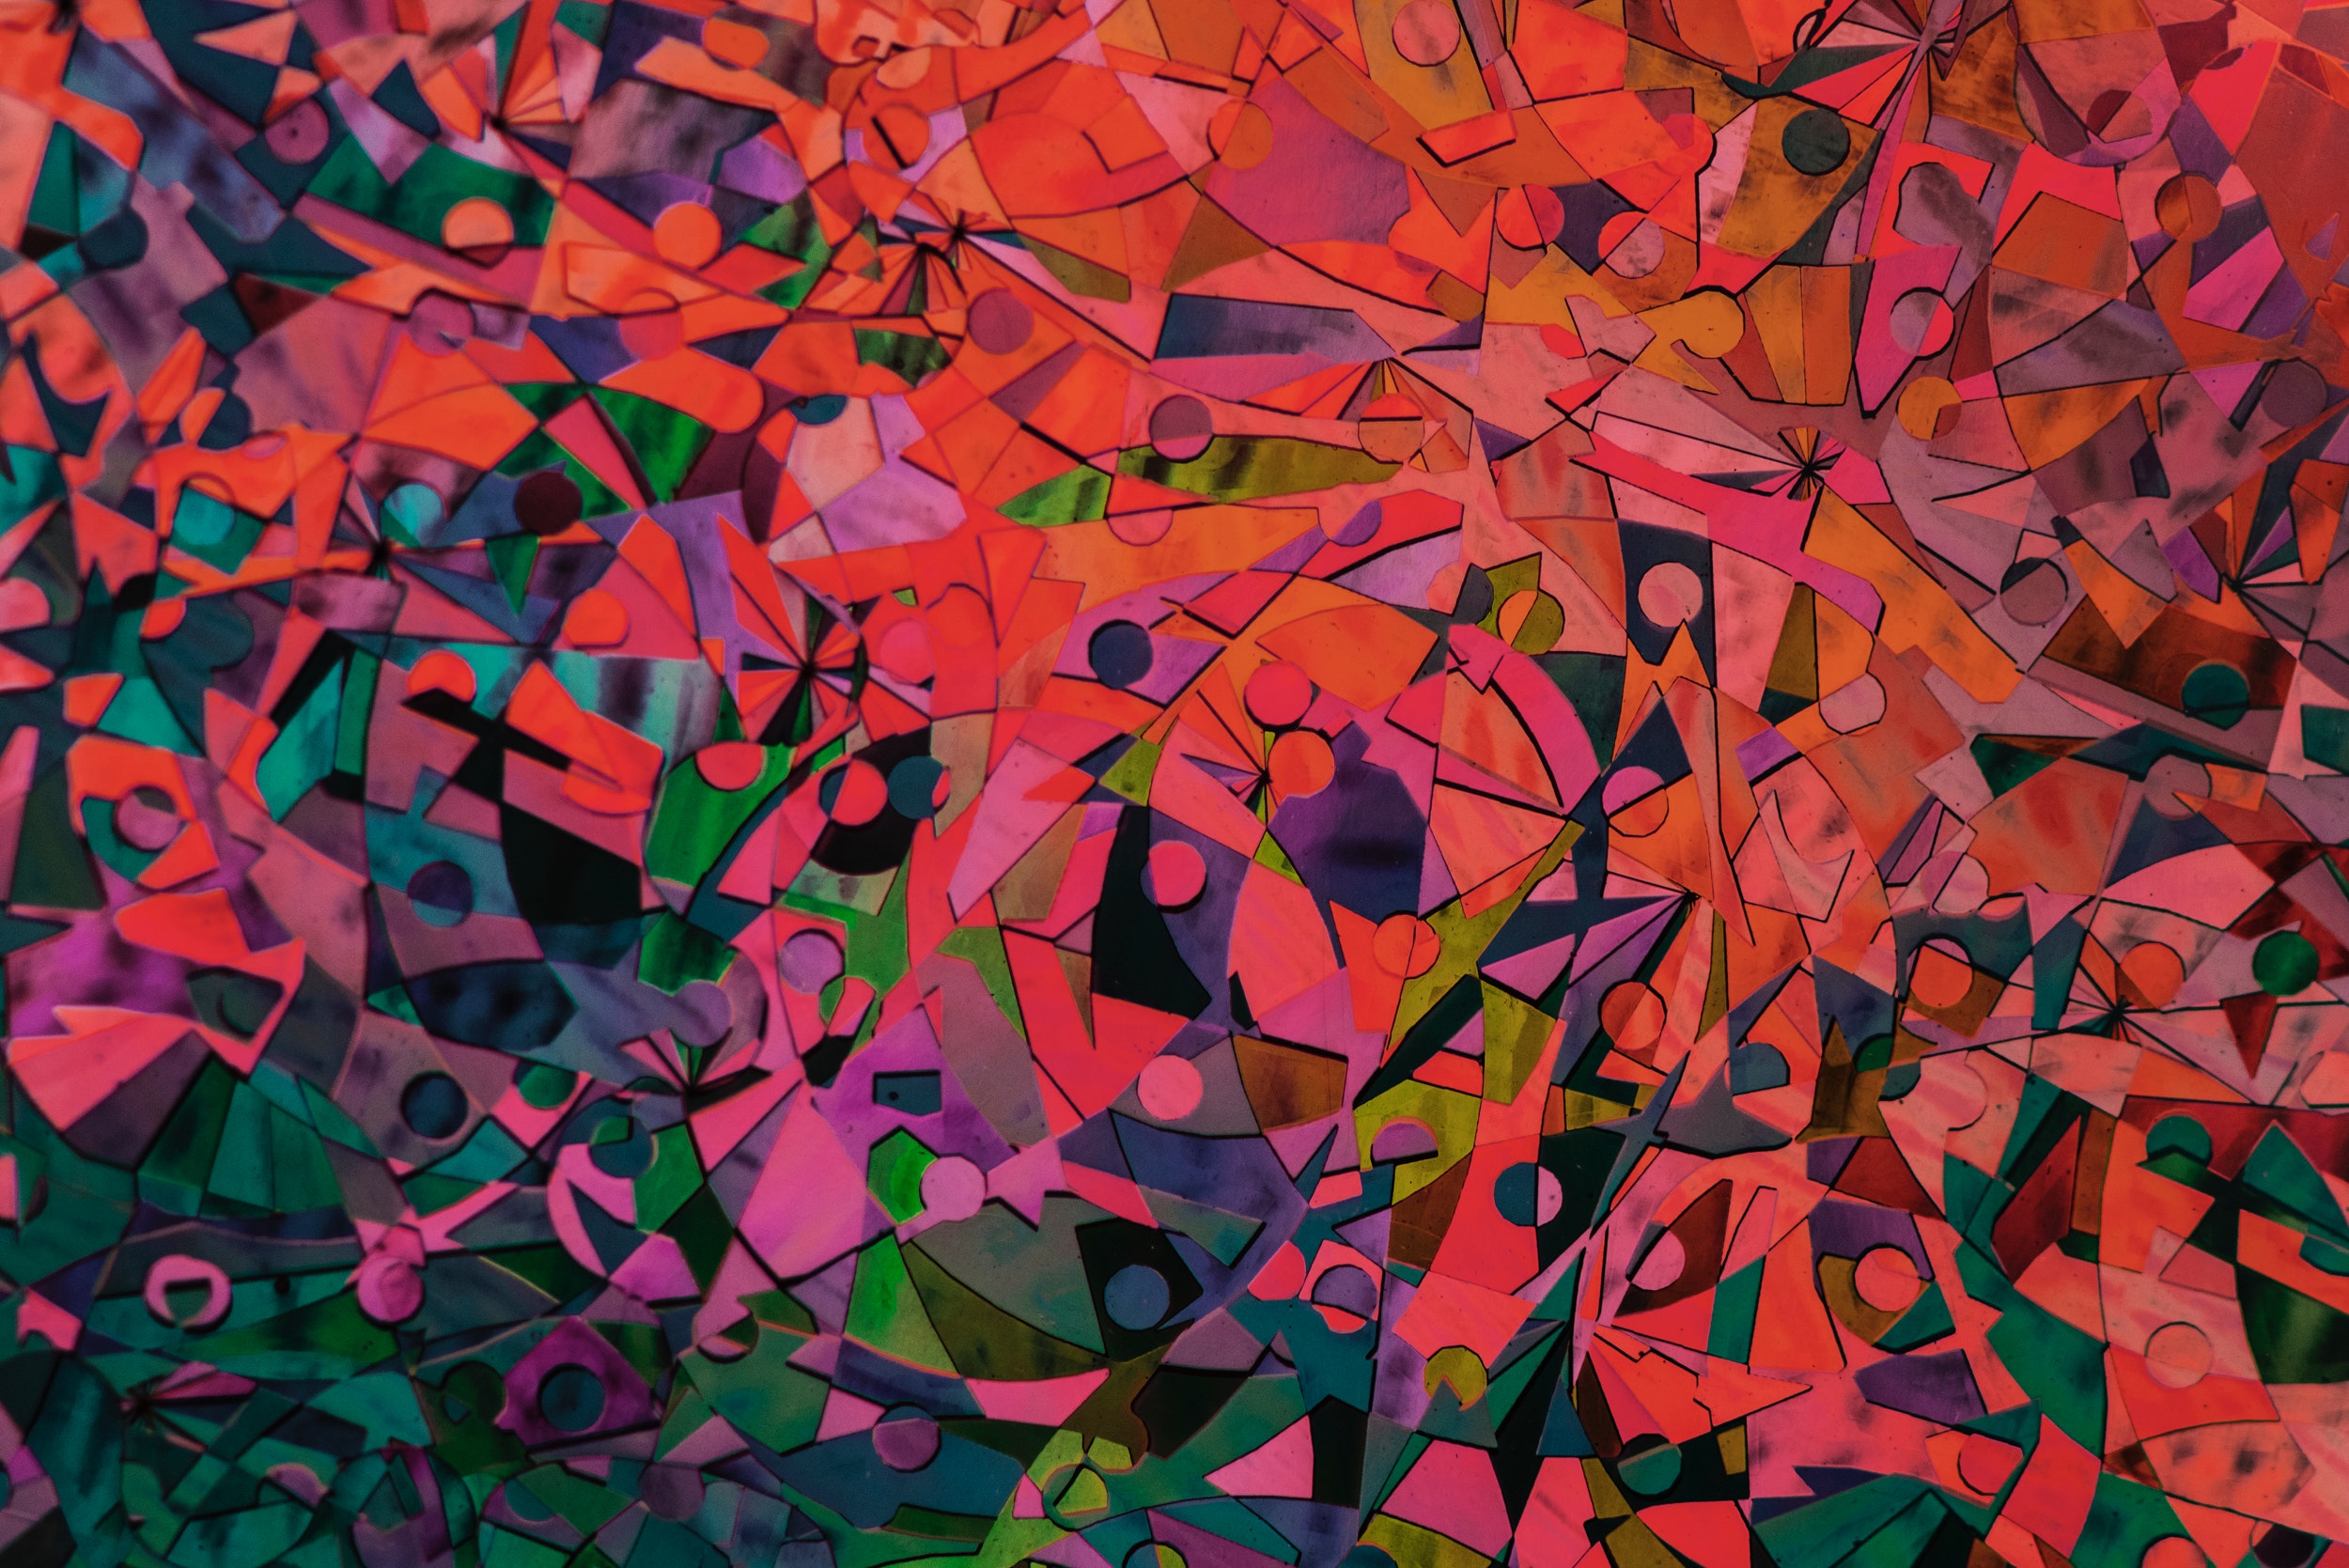
red, pattern, orange, Colorfulness, leaf, plant, visual arts, psychedelic art, modern art, art